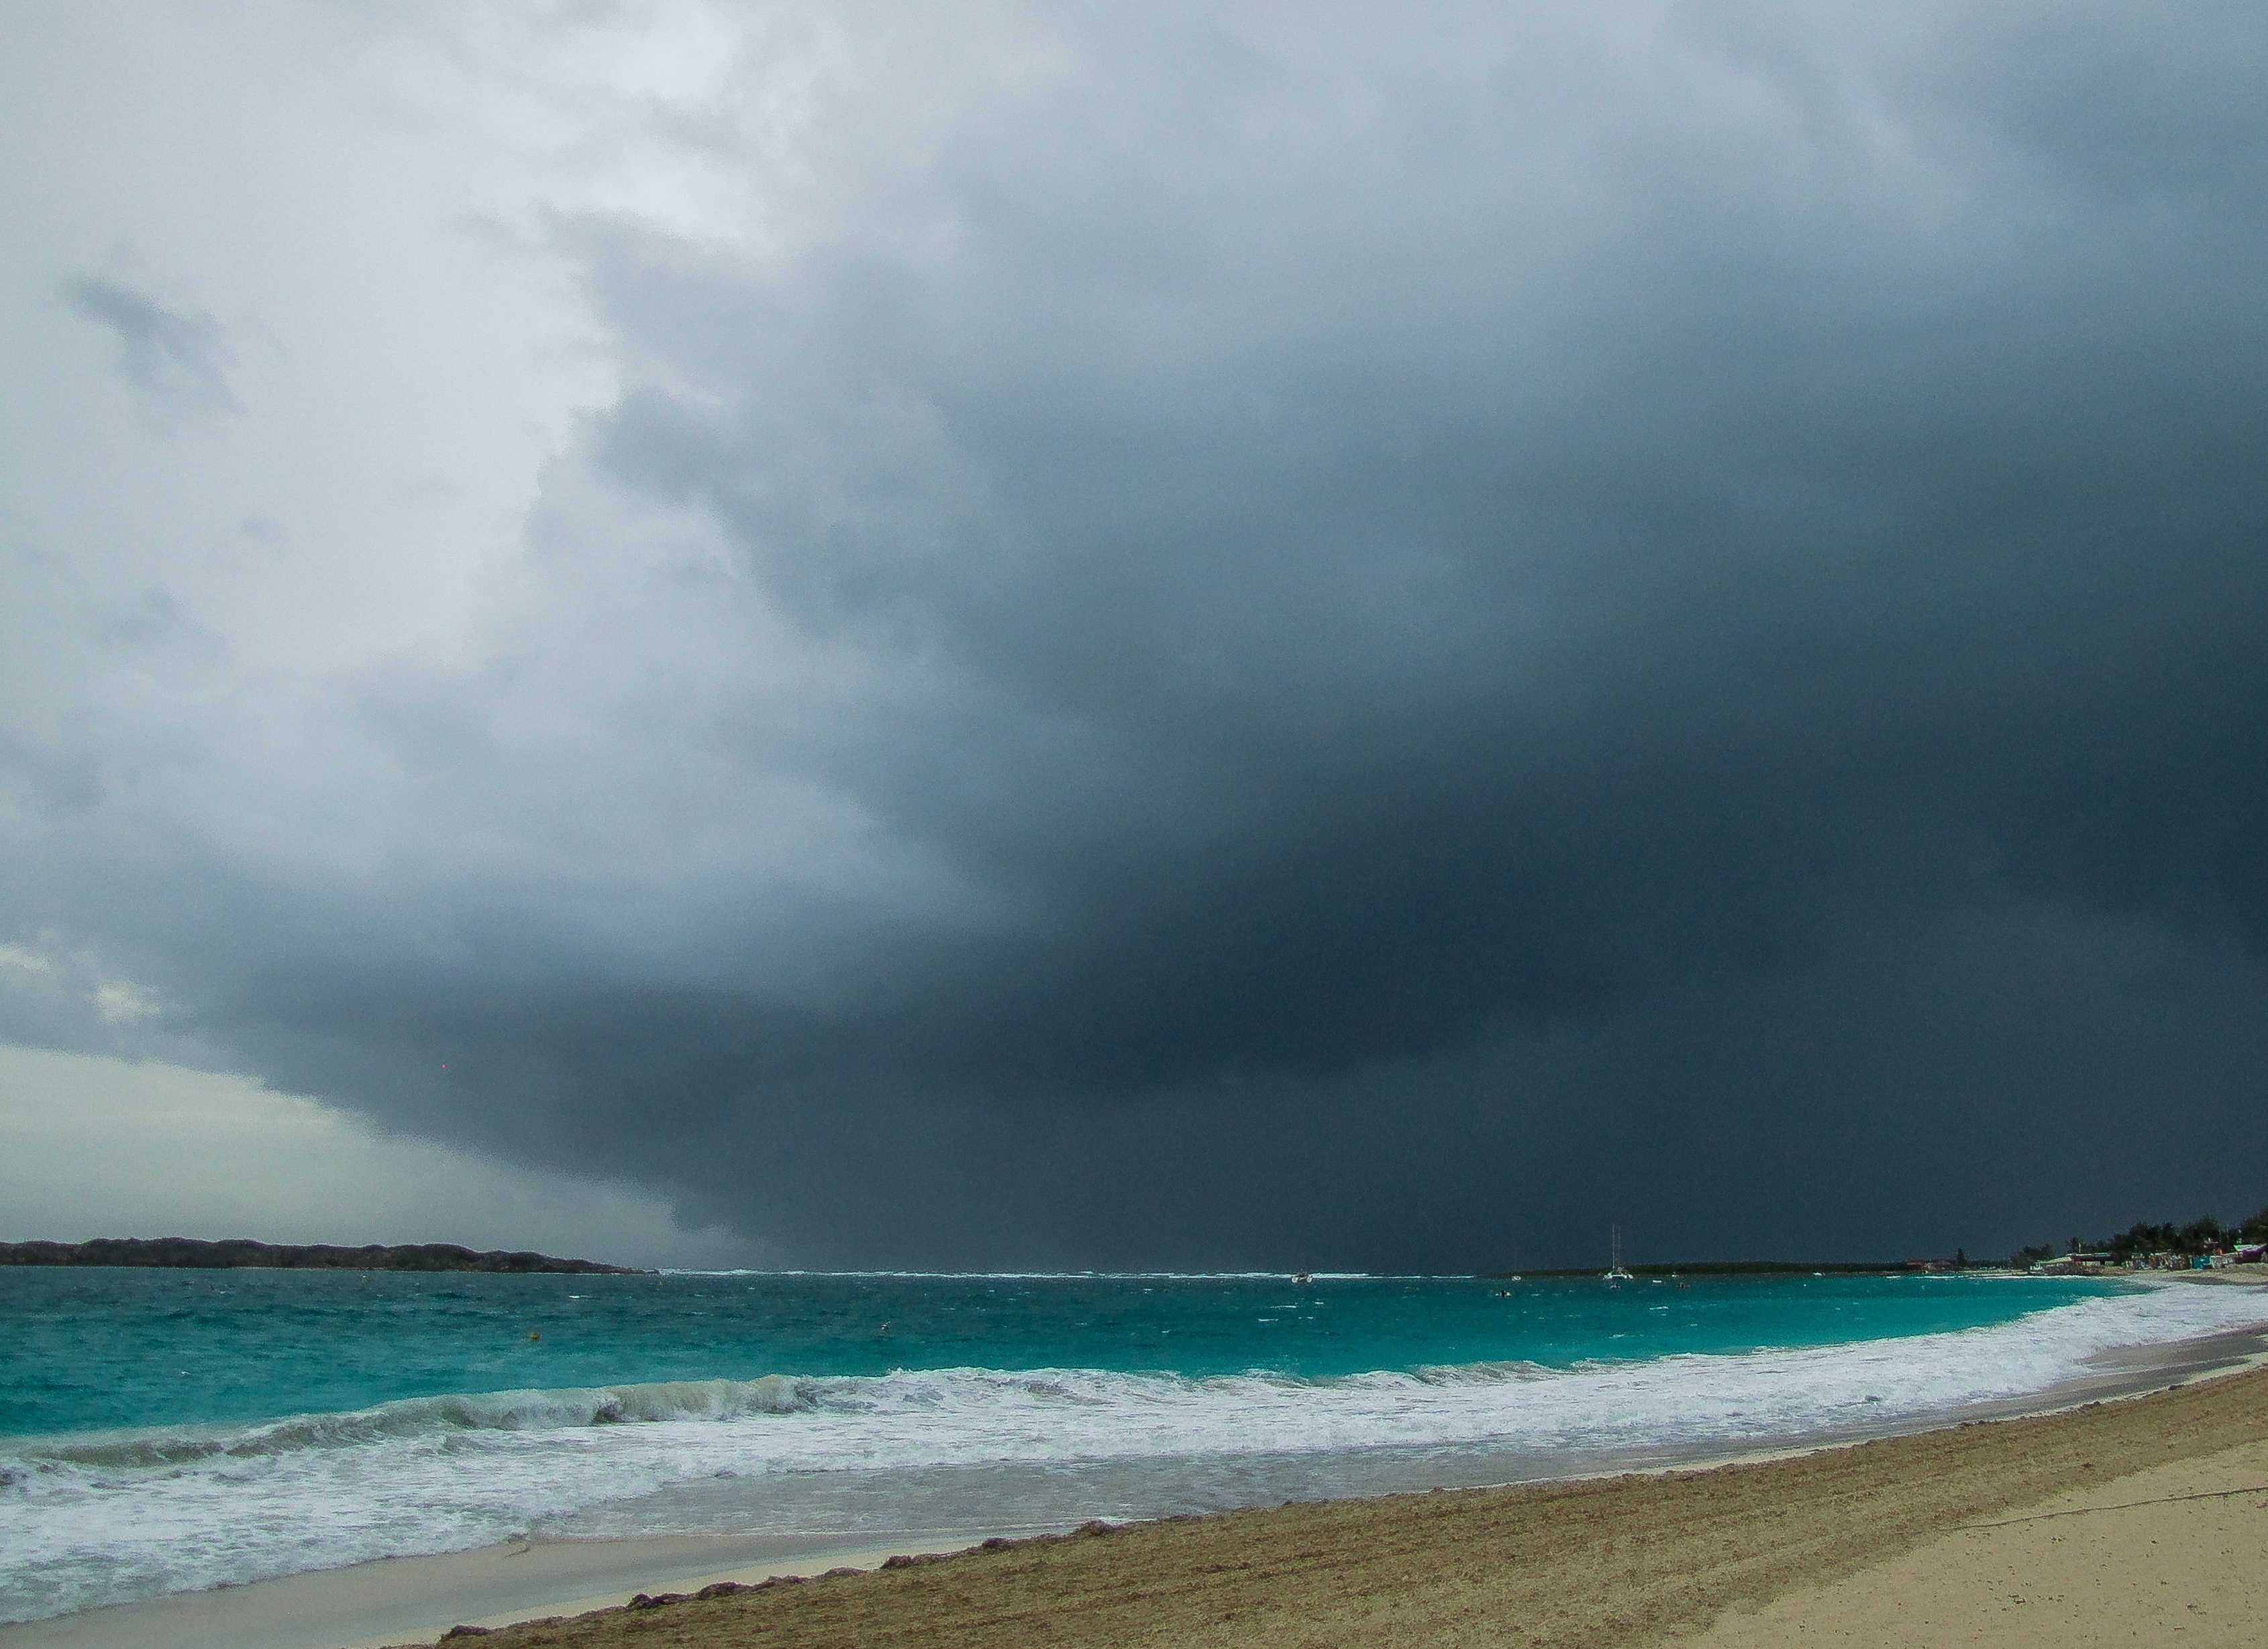
beach, sea, coast, ocean, horizon, cloud, sky, shore, wave, wind, weather, storm, body of water, meteorological phenomenon, wind wave